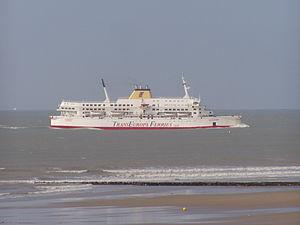
Le Pride of Free Enterprise est le troisième ferry d’une série de trois navires construits pour la compagnie Townsend Thoresen. Il a pour navires-jumeaux l’Herald of Free Enterprise et le Spirit of Free Enterprise.
La Comarit est une ancienne compagnie maritime marocaine spécialisée dans le transport — passagers fret roulant — et basée à Tanger, l'un des principaux points de départ de ses ferries.